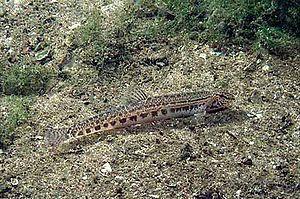
Le terme Loche est un nom vernaculaire donné à de nombreuses espèces de poissons d'eau douce ou marins appartenant à différents ordres et familles, notamment les Cobitidae, les Gobiidae, les Serranidae, etc. Ce sont essentiellement des poissons de fond dont la morphologie est adaptée à la proximité des rochers ou des sédiments.
Cobitis est un genre paléarctique de poissons à nageoires rayonnées de la famille des Cobitidés. Il contient diverses espèces de loches épineuses, y compris la bien connue Loche de rivière de l'ouest de l'Eurasie tempérée.
Les douix du Châtillonnais sont des résurgences du réseau souterrain qui parcourt le sous-sol karstique des plateaux de Langres et du Tonnerrois séparés par le cours de la Seine. Ces résurgences donnent naissance à des cours d’eau de débit relativement important et stable qui alimentent directement ou non le bassin versant.